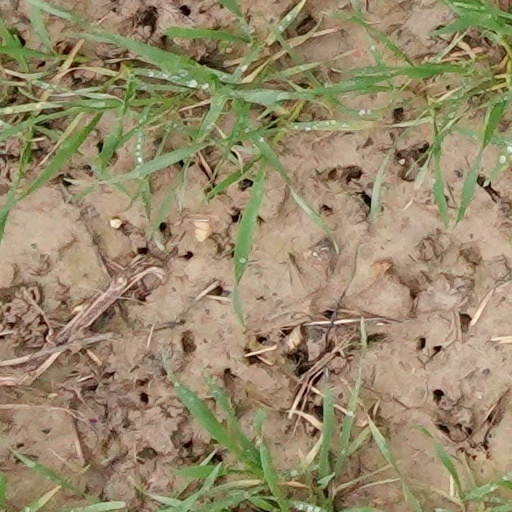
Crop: wheat